Chinaka Hodge

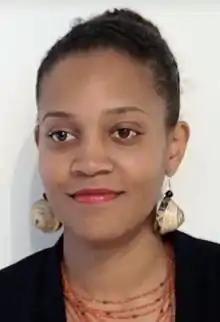
Hodge in 2014

Chinaka Hodge (born 1984) is an American poet, educator, playwright and screenwriter. She has received national recognition for her publications, especially her artistic work on gentrification.